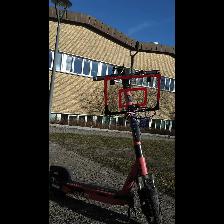
Label: NonHuman